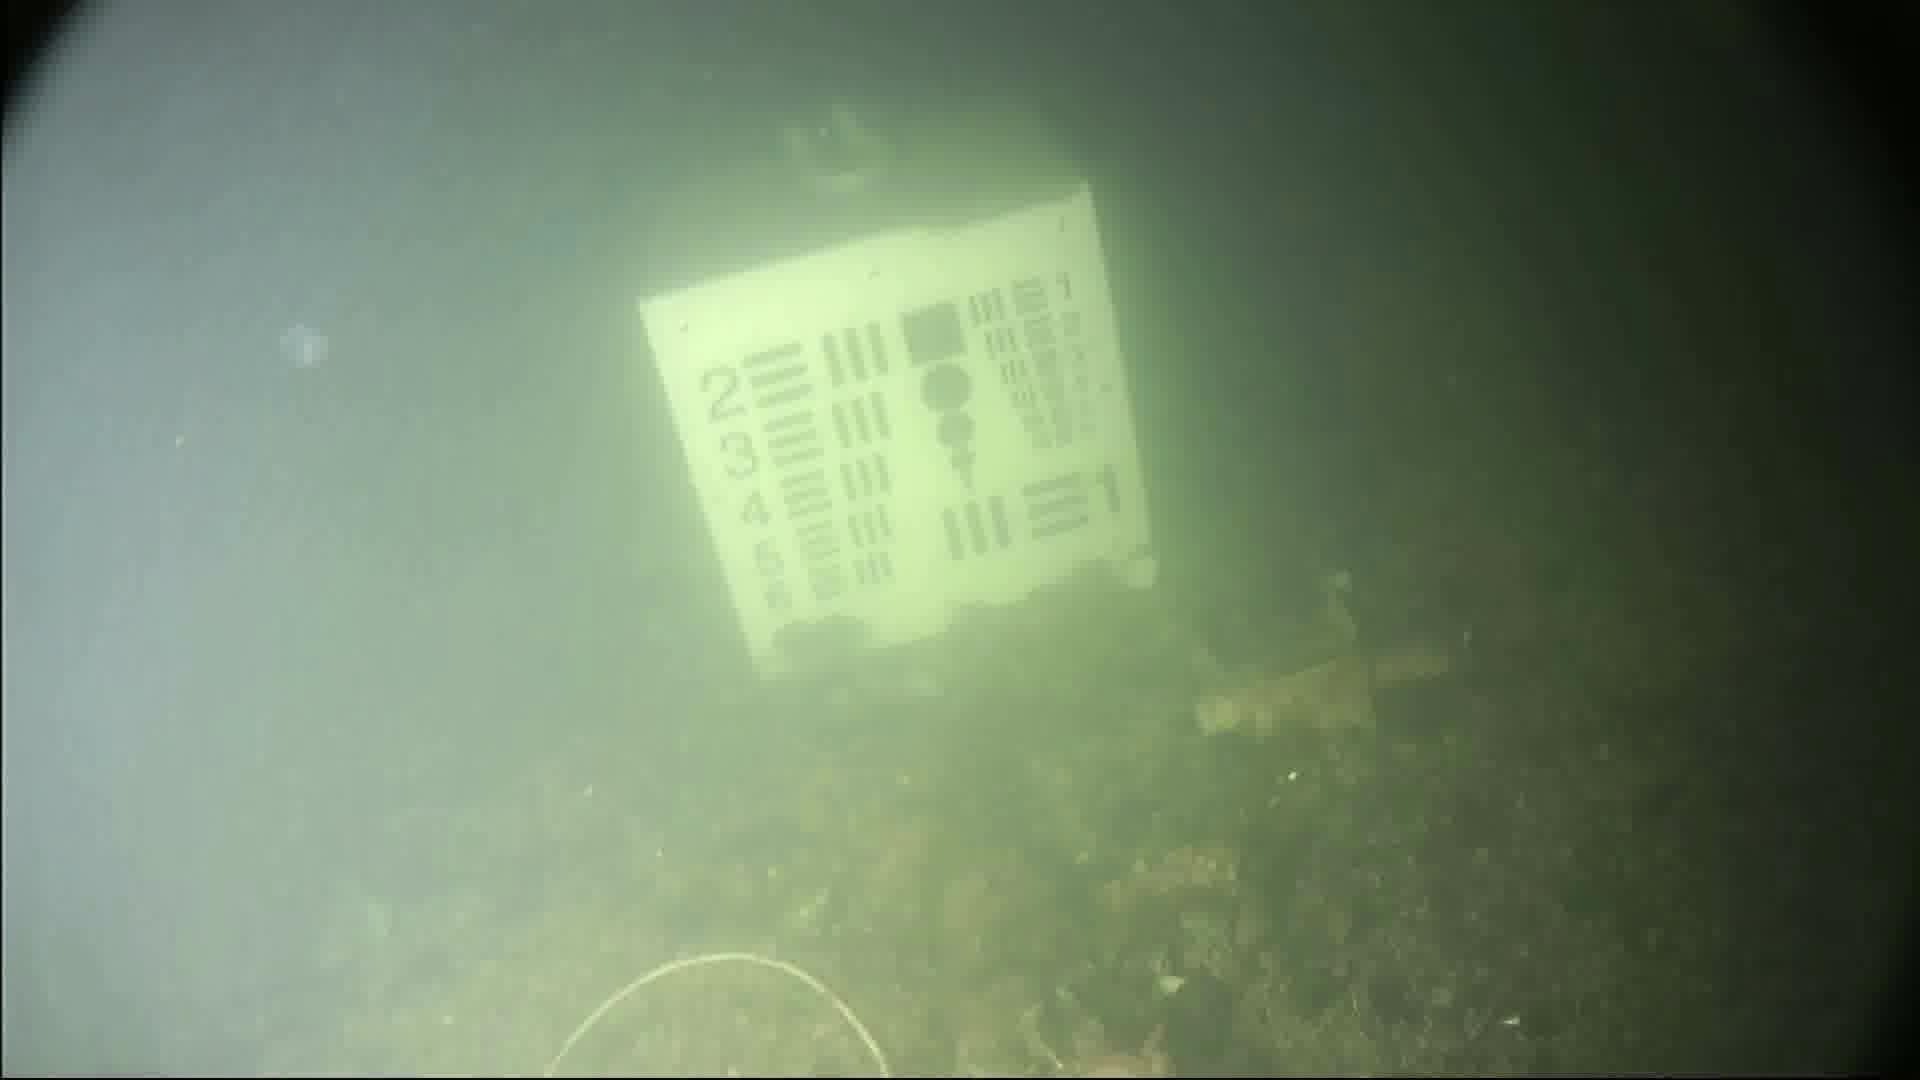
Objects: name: crab
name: jellyfish